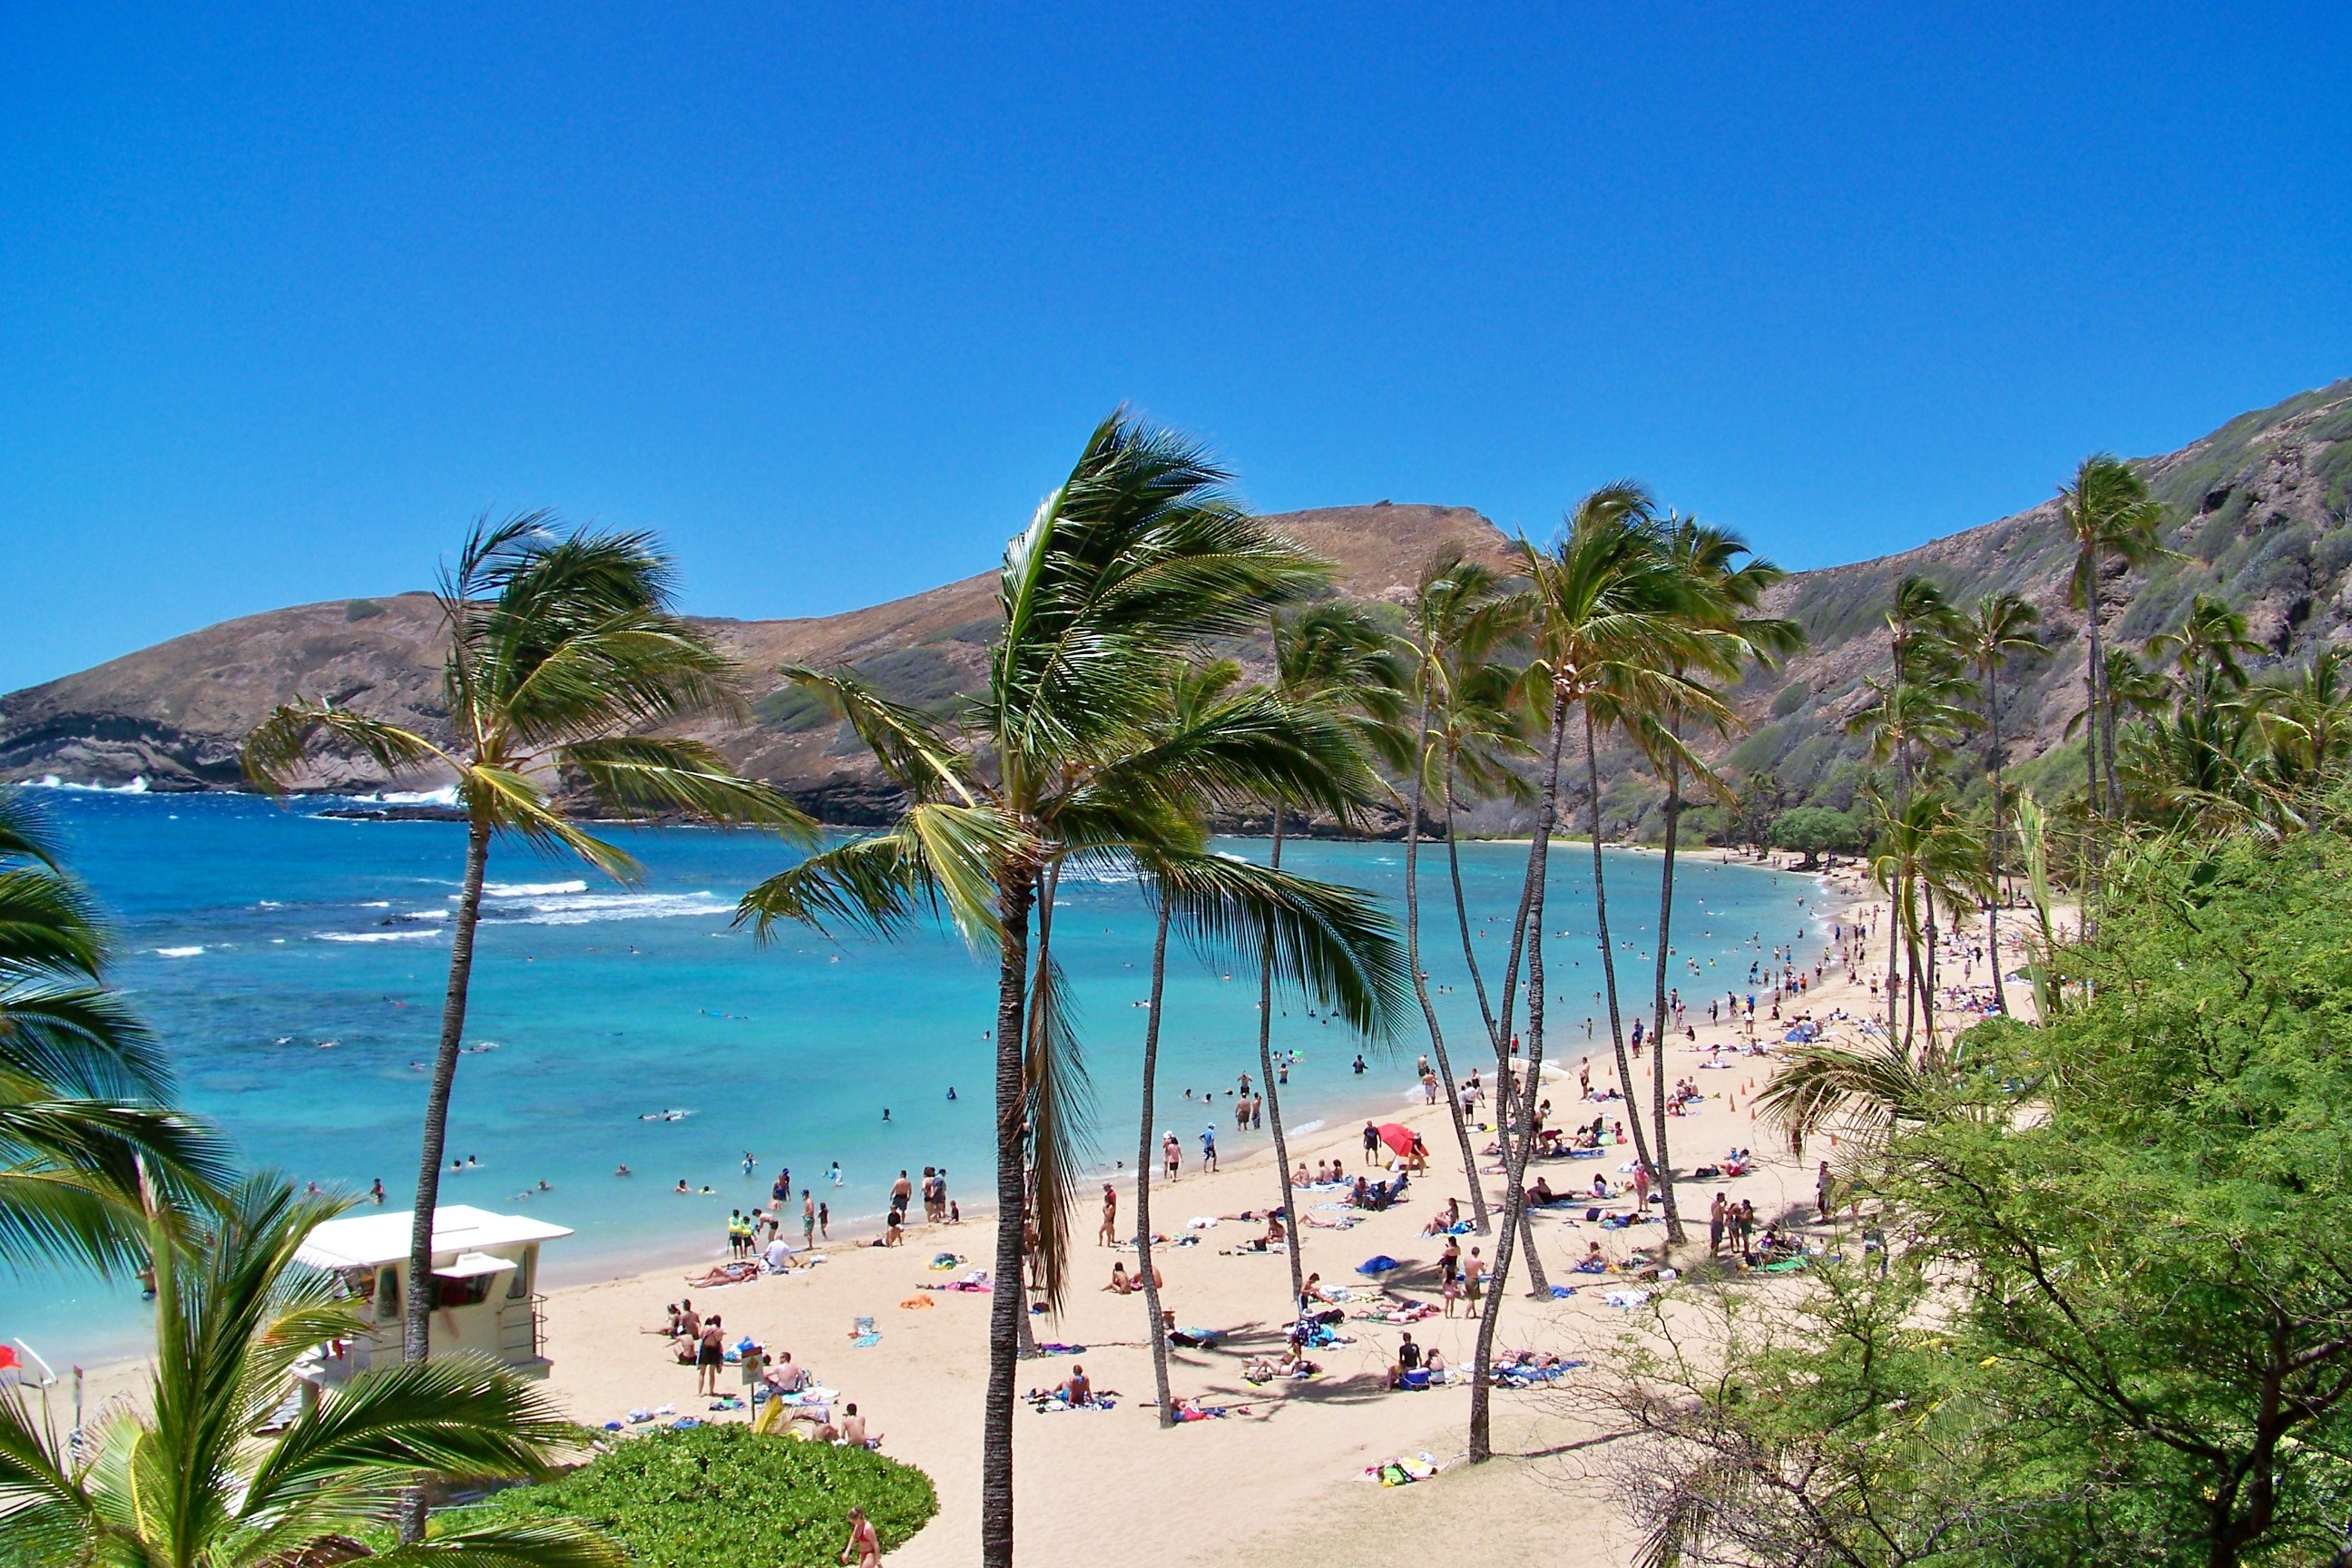
beach, sea, coast, sand, ocean, summer, vacation, cove, lagoon, bay, island, hawaii, tourism, body of water, resort, estate, caribbean, tropics, cape, landform, arecales